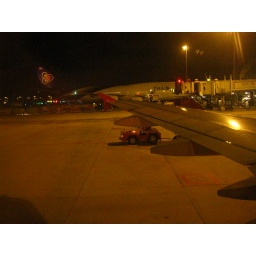
The view from my airplane seat as we landed and prepared to disembark in Bangkok, Thailand.